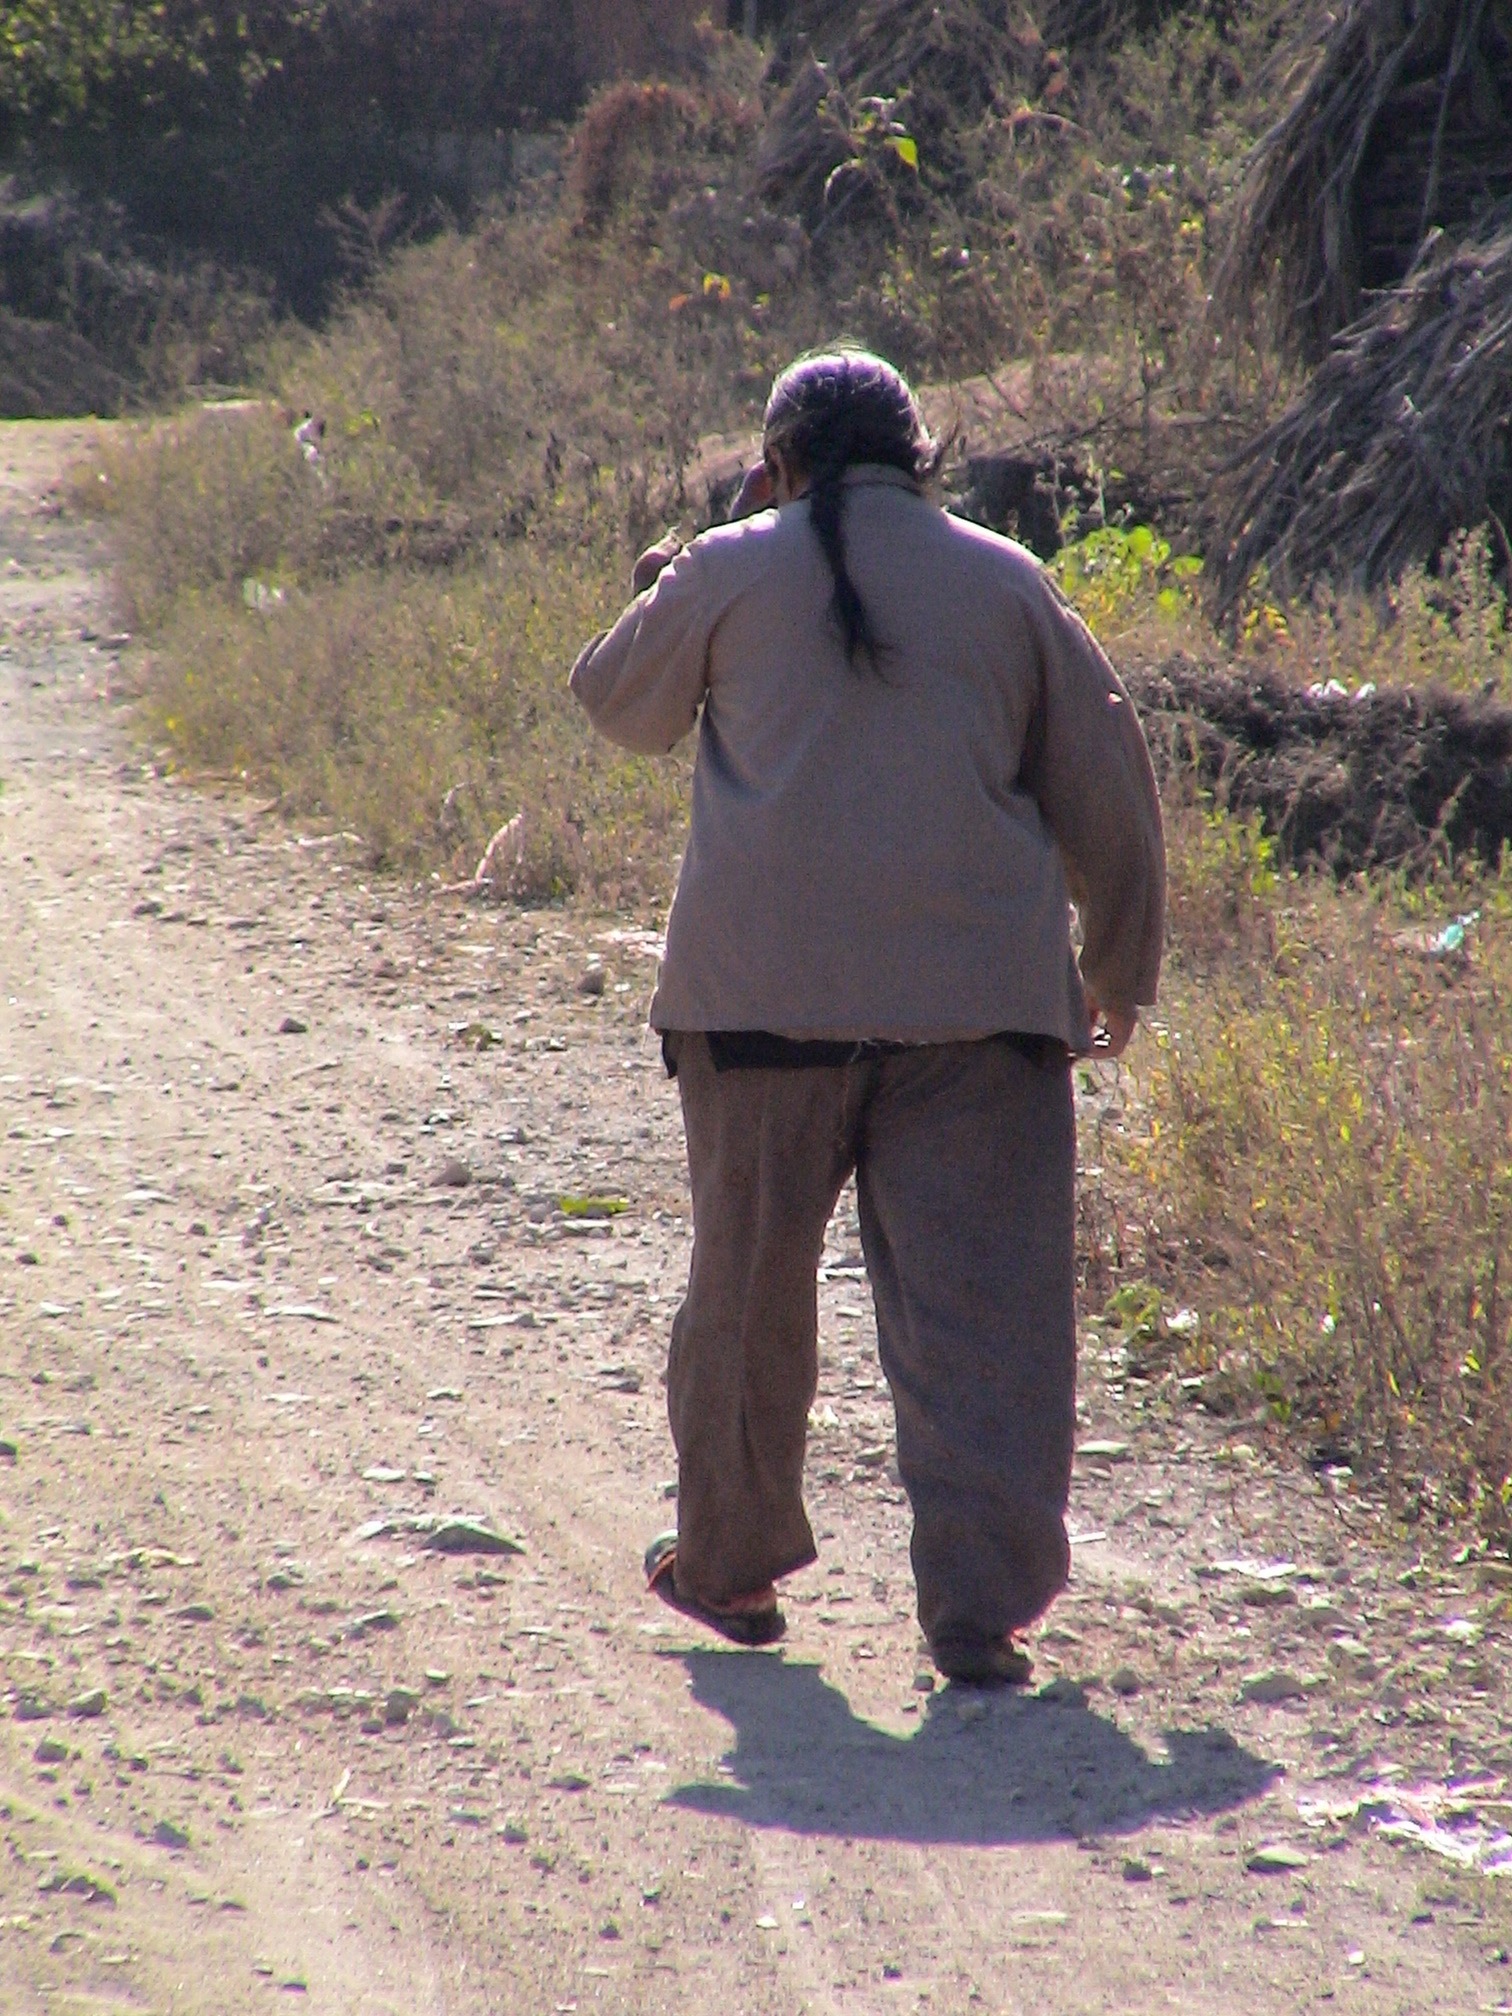
man, walking, old, live, human, lonely, laugh, cheerful, happy, bent, satisfied, live normal, rural population